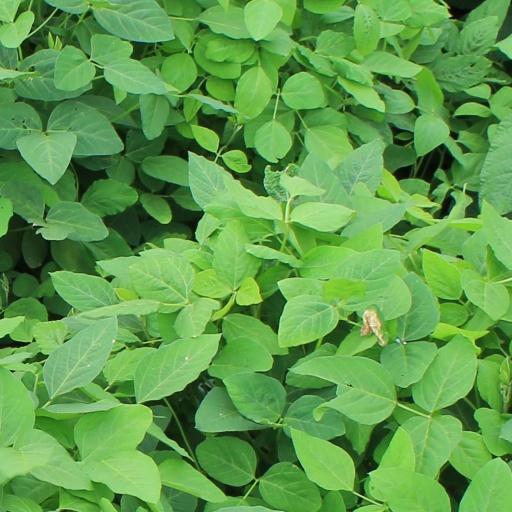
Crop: soybean